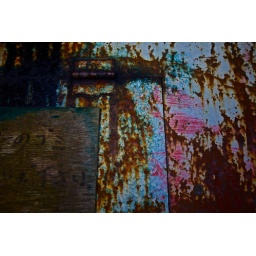
A rusty wall in Osaka, Japan 2009.